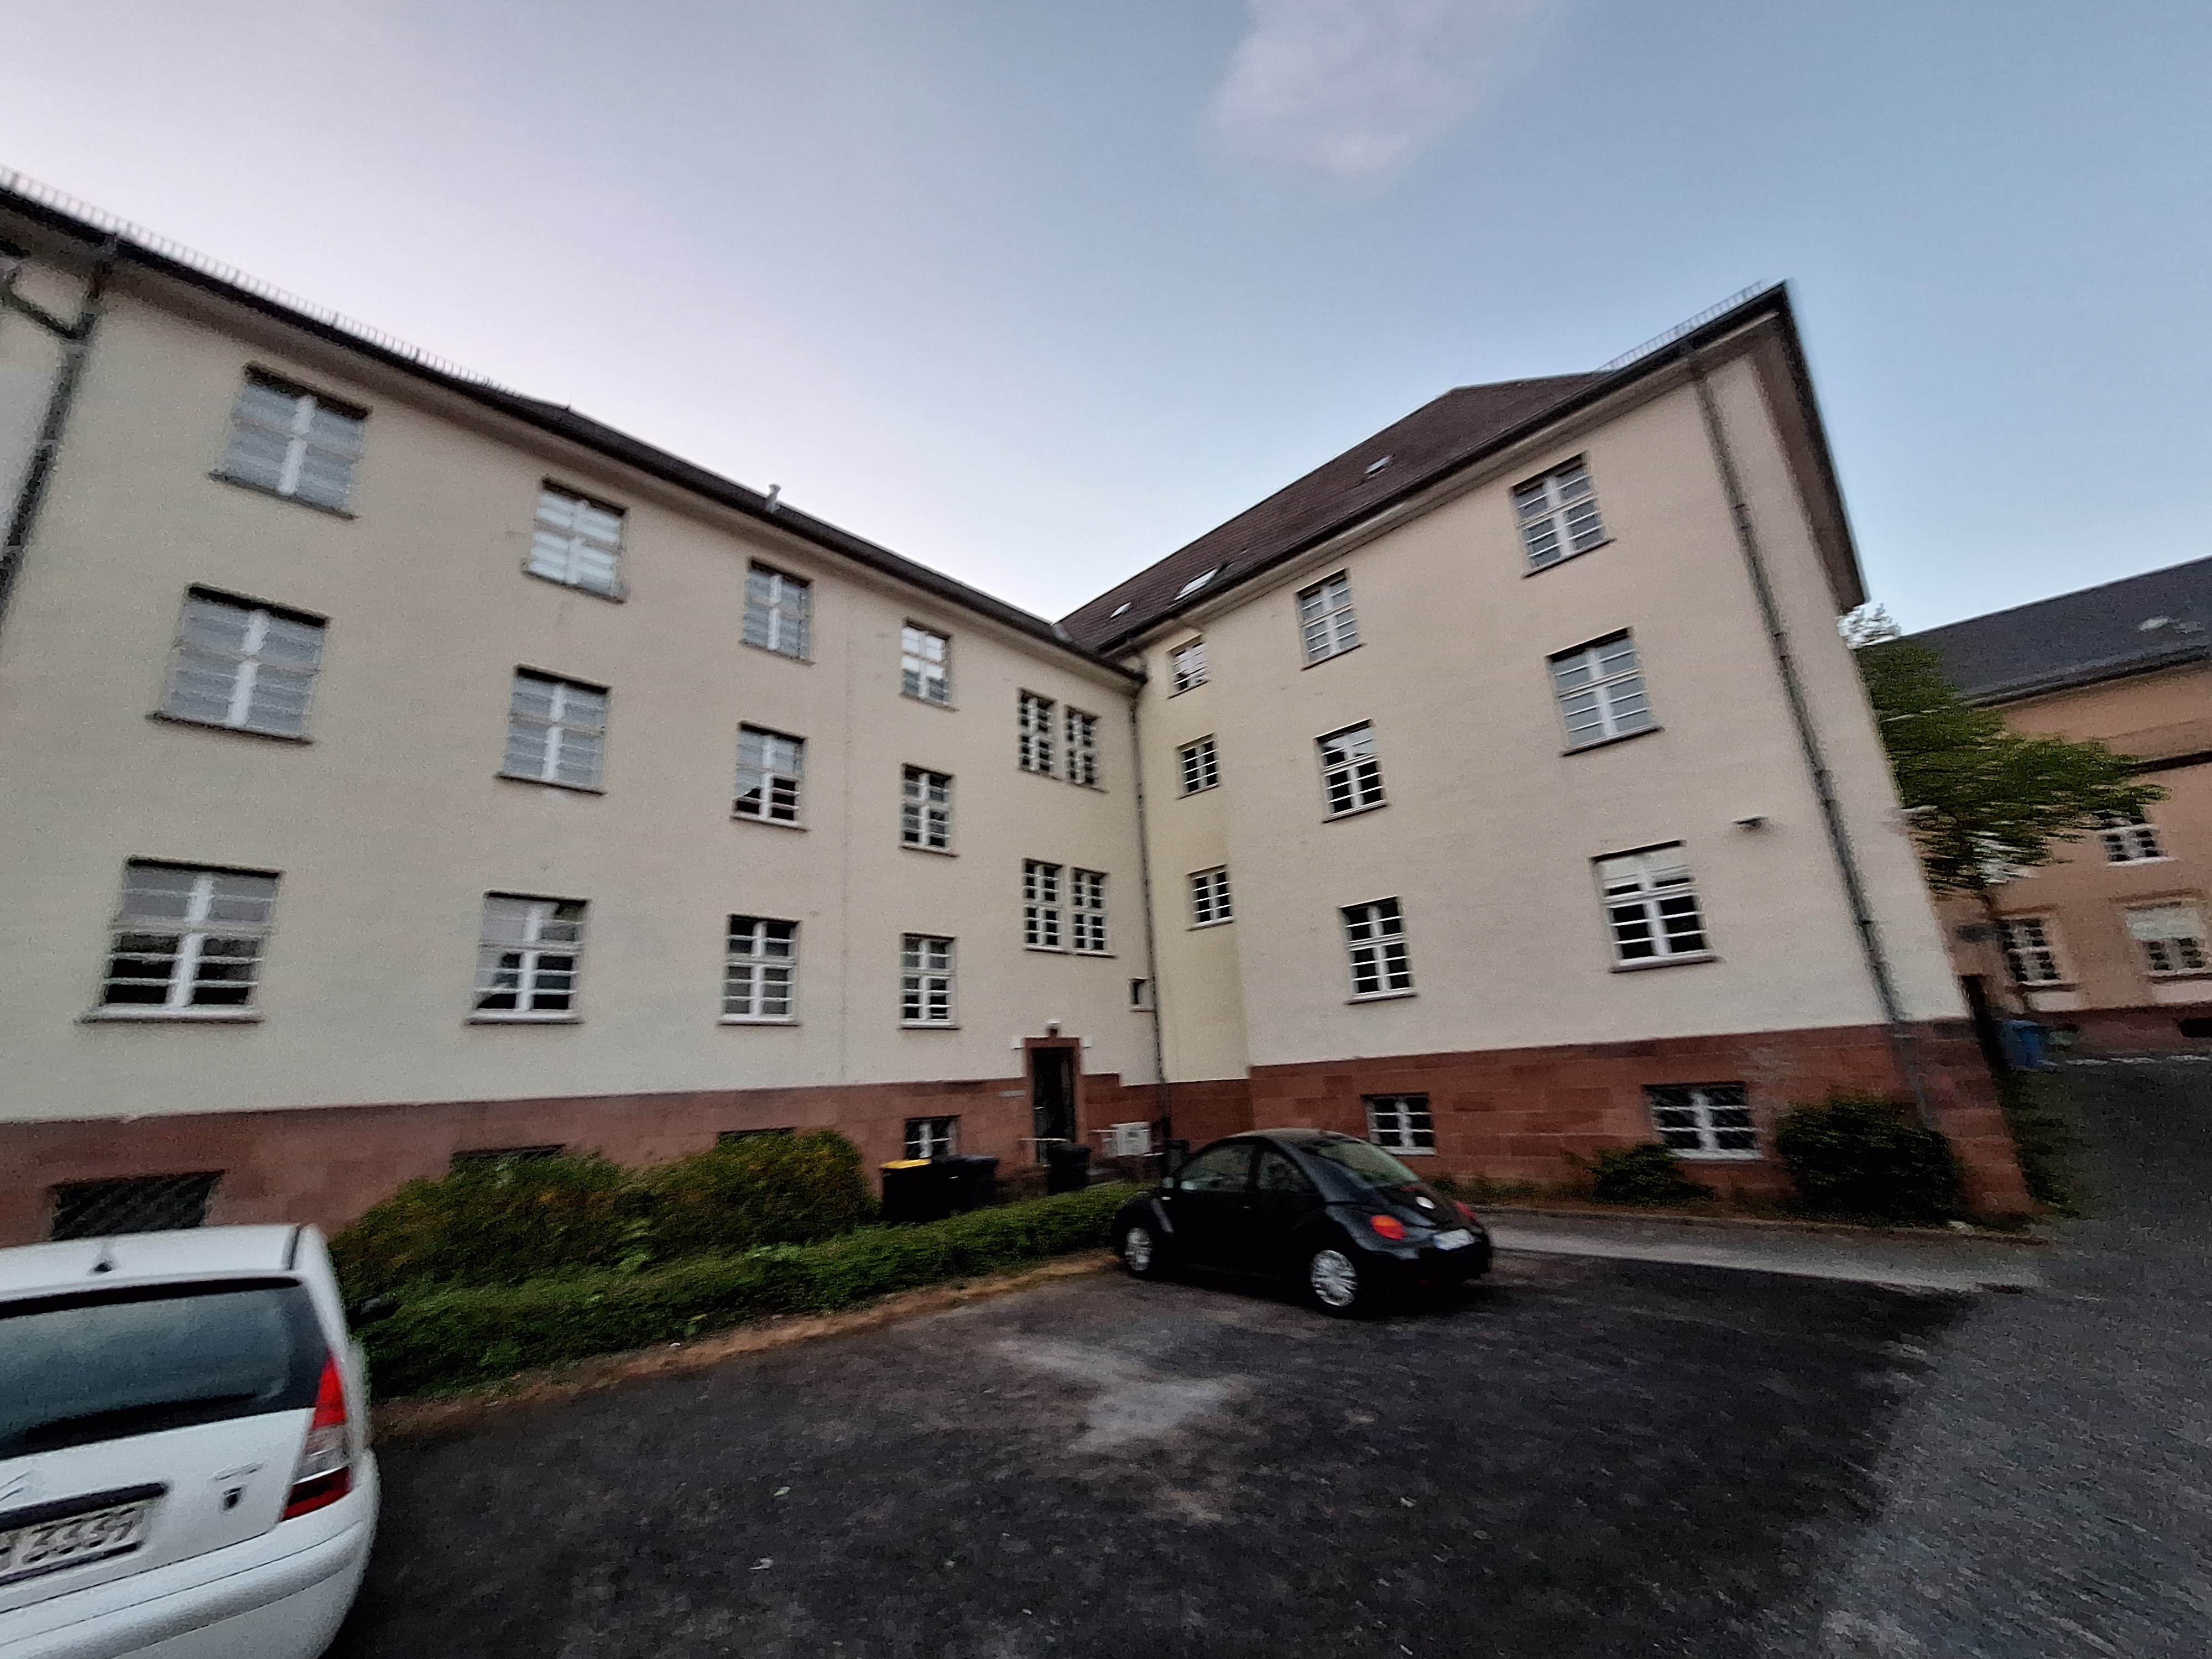
Building: Biegenstraße 9